Alpa

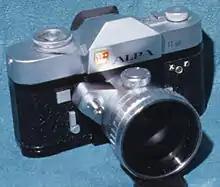
ALPA 11si Chrome 28mm f3.5mm Angenieux lens Ser#64064 Purchased 1991 Photo by James Eager

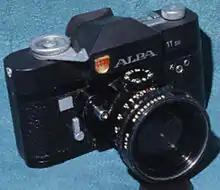
ALPA 11si Black 24mm f3.5mm Angenieux lens Ser#64205 Purchased 1991 Photo by James Eager

Alpa was an offshoot of the Pignons S.A. company, which made a particular part (pinions) for Swiss watches. They made high-end, all-metal 35mm cameras with a similar high-end but smaller-volume market to Germany's Leica, Contax, and Rolleiflex. In the late 1930s, Pignons invited engineer Jacques Bolsky to design a camera for them. This he did with the Alpa-Reflex in the 1940s. In true Swiss fashion, each camera was individually crafted. Thus, production was low, but quality and prices were high. Even these days, collectible Alpa cameras can fetch quite a high auction price. It is estimated that as few as 40,000 cameras of all models of Alpa were made during the company's 40-year history. Allowing for certain gaps, the serial numbers would support that, as the last cameras made (in about 1990) carried serial numbers of only 64,xxx.